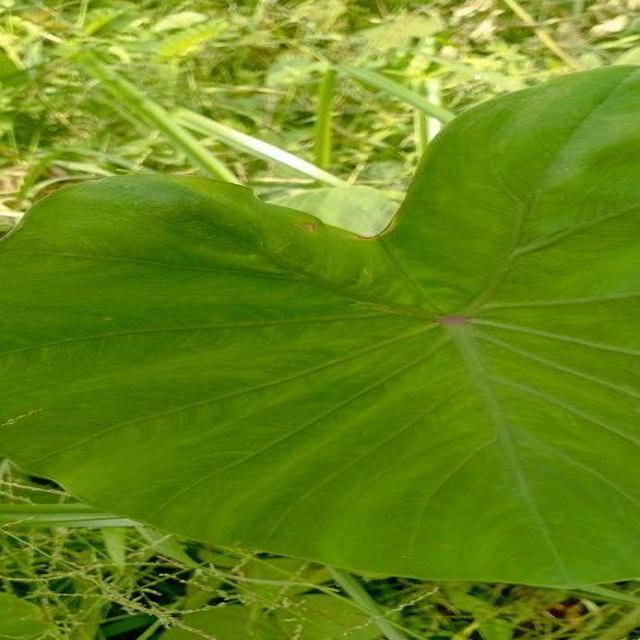
Label: Healthy